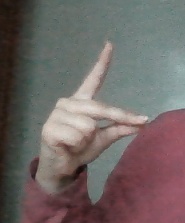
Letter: ta